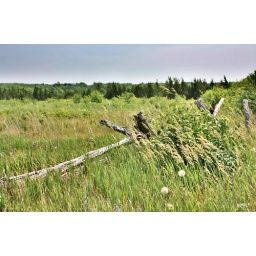
Long grass blows against the fence in beautiful Prince Edward County.